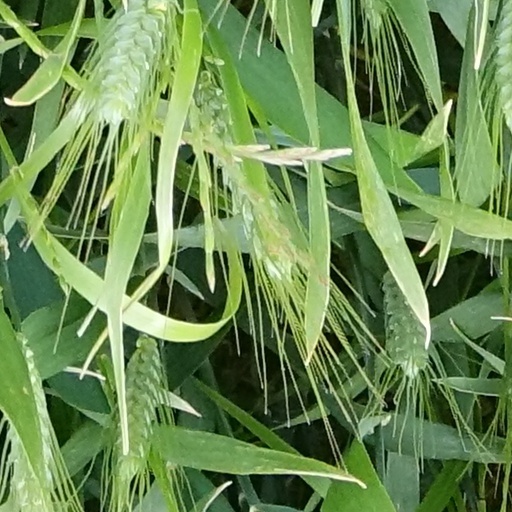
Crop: wheat